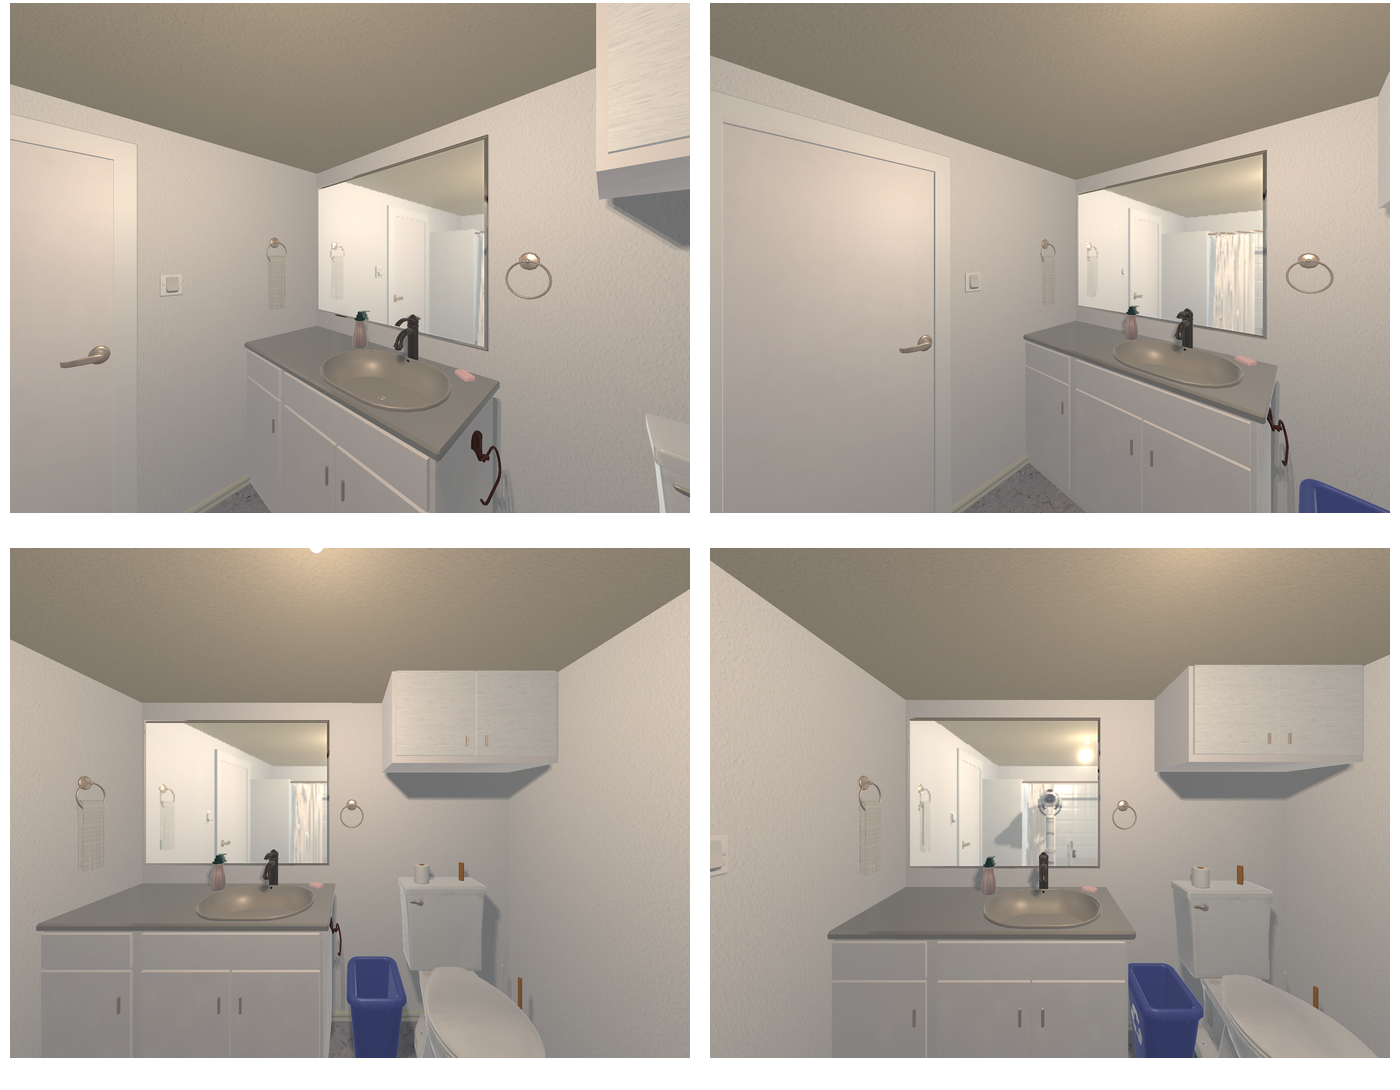Task instruction: Open the cabinet.
Answer: {"task_instruction": "Open the cabinet.", "nodes": ["cabinet1", "handle1", "handle2", "handle3", "cabinet2", "handle4", "handle5", "handle6", "cabinet3", "handle7", "handle8", "handle9", "cabinet4", "handle10", "handle11", "handle12"], "edges": [{"functional_relationship": "openorclose", "object1": "handle1", "object2": "cabinet1", "spatial_relations": ["close", "in_front_of"], "is_touching": true}, {"functional_relationship": "openorclose", "object1": "handle1", "object2": "cabinet2", "spatial_relations": ["close", "in_front_of"], "is_touching": true}, {"functional_relationship": "openorclose", "object1": "handle1", "object2": "cabinet3", "spatial_relations": ["close", "in_front_of"], "is_touching": true}, {"functional_relationship": "openorclose", "object1": "handle1", "object2": "cabinet4", "spatial_relations": ["close", "in_front_of"], "is_touching": true}, {"functional_relationship": "openorclose", "object1": "handle2", "object2": "cabinet1", "spatial_relations": ["close", "in_front_of"], "is_touching": true}, {"functional_relationship": "openorclose", "object1": "handle2", "object2": "cabinet2", "spatial_relations": ["close", "in_front_of"], "is_touching": true}, {"functional_relationship": "openorclose", "object1": "handle2", "object2": "cabinet3", "spatial_relations": ["close", "in_front_of"], "is_touching": true}, {"functional_relationship": "openorclose", "object1": "handle2", "object2": "cabinet4", "spatial_relations": ["close", "in_front_of"], "is_touching": true}, {"functional_relationship": "openorclose", "object1": "handle3", "object2": "cabinet1", "spatial_relations": ["close", "in_front_of"], "is_touching": true}, {"functional_relationship": "openorclose", "object1": "handle3", "object2": "cabinet2", "spatial_relations": ["close", "in_front_of"], "is_touching": true}, {"functional_relationship": "openorclose", "object1": "handle3", "object2": "cabinet3", "spatial_relations": ["close", "in_front_of"], "is_touching": true}, {"functional_relationship": "openorclose", "object1": "handle3", "object2": "cabinet4", "spatial_relations": ["close", "in_front_of"], "is_touching": true}, {"functional_relationship": "openorclose", "object1": "handle4", "object2": "cabinet1", "spatial_relations": ["close", "in_front_of"], "is_touching": true}, {"functional_relationship": "openorclose", "object1": "handle4", "object2": "cabinet2", "spatial_relations": ["close", "in_front_of"], "is_touching": true}, {"functional_relationship": "openorclose", "object1": "handle4", "object2": "cabinet3", "spatial_relations": ["close", "in_front_of"], "is_touching": true}, {"functional_relationship": "openorclose", "object1": "handle4", "object2": "cabinet4", "spatial_relations": ["close", "in_front_of"], "is_touching": true}, {"functional_relationship": "openorclose", "object1": "handle5", "object2": "cabinet1", "spatial_relations": ["close", "in_front_of"], "is_touching": true}, {"functional_relationship": "openorclose", "object1": "handle5", "object2": "cabinet2", "spatial_relations": ["close", "in_front_of"], "is_touching": true}, {"functional_relationship": "openorclose", "object1": "handle5", "object2": "cabinet3", "spatial_relations": ["close", "in_front_of"], "is_touching": true}, {"functional_relationship": "openorclose", "object1": "handle5", "object2": "cabinet4", "spatial_relations": ["close", "in_front_of"], "is_touching": true}, {"functional_relationship": "openorclose", "object1": "handle6", "object2": "cabinet1", "spatial_relations": ["close", "in_front_of"], "is_touching": true}, {"functional_relationship": "openorclose", "object1": "handle6", "object2": "cabinet2", "spatial_relations": ["close", "in_front_of"], "is_touching": true}, {"functional_relationship": "openorclose", "object1": "handle6", "object2": "cabinet3", "spatial_relations": ["close", "in_front_of"], "is_touching": true}, {"functional_relationship": "openorclose", "object1": "handle6", "object2": "cabinet4", "spatial_relations": ["close", "in_front_of"], "is_touching": true}, {"functional_relationship": "openorclose", "object1": "handle7", "object2": "cabinet1", "spatial_relations": ["close", "in_front_of"], "is_touching": true}, {"functional_relationship": "openorclose", "object1": "handle7", "object2": "cabinet2", "spatial_relations": ["close", "in_front_of"], "is_touching": true}, {"functional_relationship": "openorclose", "object1": "handle7", "object2": "cabinet3", "spatial_relations": ["close", "in_front_of"], "is_touching": true}, {"functional_relationship": "openorclose", "object1": "handle7", "object2": "cabinet4", "spatial_relations": ["close", "in_front_of"], "is_touching": true}, {"functional_relationship": "openorclose", "object1": "handle8", "object2": "cabinet1", "spatial_relations": ["close", "in_front_of"], "is_touching": true}, {"functional_relationship": "openorclose", "object1": "handle8", "object2": "cabinet2", "spatial_relations": ["close", "in_front_of"], "is_touching": true}, {"functional_relationship": "openorclose", "object1": "handle8", "object2": "cabinet3", "spatial_relations": ["close", "in_front_of"], "is_touching": true}, {"functional_relationship": "openorclose", "object1": "handle8", "object2": "cabinet4", "spatial_relations": ["close", "in_front_of"], "is_touching": true}, {"functional_relationship": "openorclose", "object1": "handle9", "object2": "cabinet1", "spatial_relations": ["close", "in_front_of"], "is_touching": true}, {"functional_relationship": "openorclose", "object1": "handle9", "object2": "cabinet2", "spatial_relations": ["close", "in_front_of"], "is_touching": true}, {"functional_relationship": "openorclose", "object1": "handle9", "object2": "cabinet3", "spatial_relations": ["close", "in_front_of"], "is_touching": true}, {"functional_relationship": "openorclose", "object1": "handle9", "object2": "cabinet4", "spatial_relations": ["close", "in_front_of"], "is_touching": true}, {"functional_relationship": "openorclose", "object1": "handle10", "object2": "cabinet1", "spatial_relations": ["close", "in_front_of"], "is_touching": true}, {"functional_relationship": "openorclose", "object1": "handle10", "object2": "cabinet2", "spatial_relations": ["close", "in_front_of"], "is_touching": true}, {"functional_relationship": "openorclose", "object1": "handle10", "object2": "cabinet3", "spatial_relations": ["close", "in_front_of"], "is_touching": true}, {"functional_relationship": "openorclose", "object1": "handle10", "object2": "cabinet4", "spatial_relations": ["close", "in_front_of"], "is_touching": true}, {"functional_relationship": "openorclose", "object1": "handle11", "object2": "cabinet1", "spatial_relations": ["close", "in_front_of"], "is_touching": true}, {"functional_relationship": "openorclose", "object1": "handle11", "object2": "cabinet2", "spatial_relations": ["close", "in_front_of"], "is_touching": true}, {"functional_relationship": "openorclose", "object1": "handle11", "object2": "cabinet3", "spatial_relations": ["close", "in_front_of"], "is_touching": true}, {"functional_relationship": "openorclose", "object1": "handle11", "object2": "cabinet4", "spatial_relations": ["close", "in_front_of"], "is_touching": true}, {"functional_relationship": "openorclose", "object1": "handle12", "object2": "cabinet1", "spatial_relations": ["close", "in_front_of"], "is_touching": true}, {"functional_relationship": "openorclose", "object1": "handle12", "object2": "cabinet2", "spatial_relations": ["close", "in_front_of"], "is_touching": true}, {"functional_relationship": "openorclose", "object1": "handle12", "object2": "cabinet3", "spatial_relations": ["close", "in_front_of"], "is_touching": true}, {"functional_relationship": "openorclose", "object1": "handle12", "object2": "cabinet4", "spatial_relations": ["close", "in_front_of"], "is_touching": true}], "action_type": "pull", "function_type": "open_close_control"}